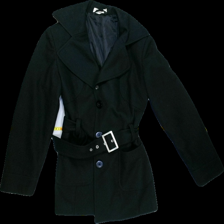
View: front
Type: Jacker
Category: Ladies
Brand: Not Applicable
Colors: Black
Material: 50%wool 50%polyester
Pattern: Plain
Cut: Collar, Long
Size: S
Season: All
Trend: No trend
Stains: Yes
Price range: <50
Recommended usage: Export